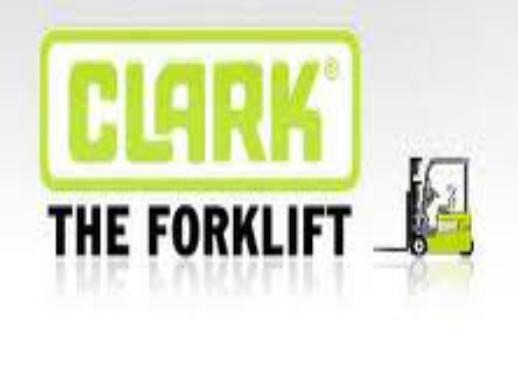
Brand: Clark
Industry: Others